Wurzelbauer (crater)

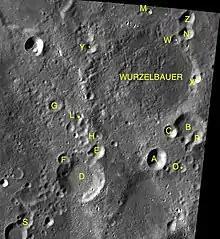
Wurzelbauer and its satellite craters (LRO image)

Wurzelbauer is the remnant of a lunar impact crater. It was named after German astronomer Johann Philipp von Wurzelbauer. It is located in the rugged terrain of the Moon's southern hemisphere. The slightly smaller crater Gauricus lies next to the eastern rim, while to the north-northeast is Pitatus.